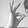
ASL letter: F